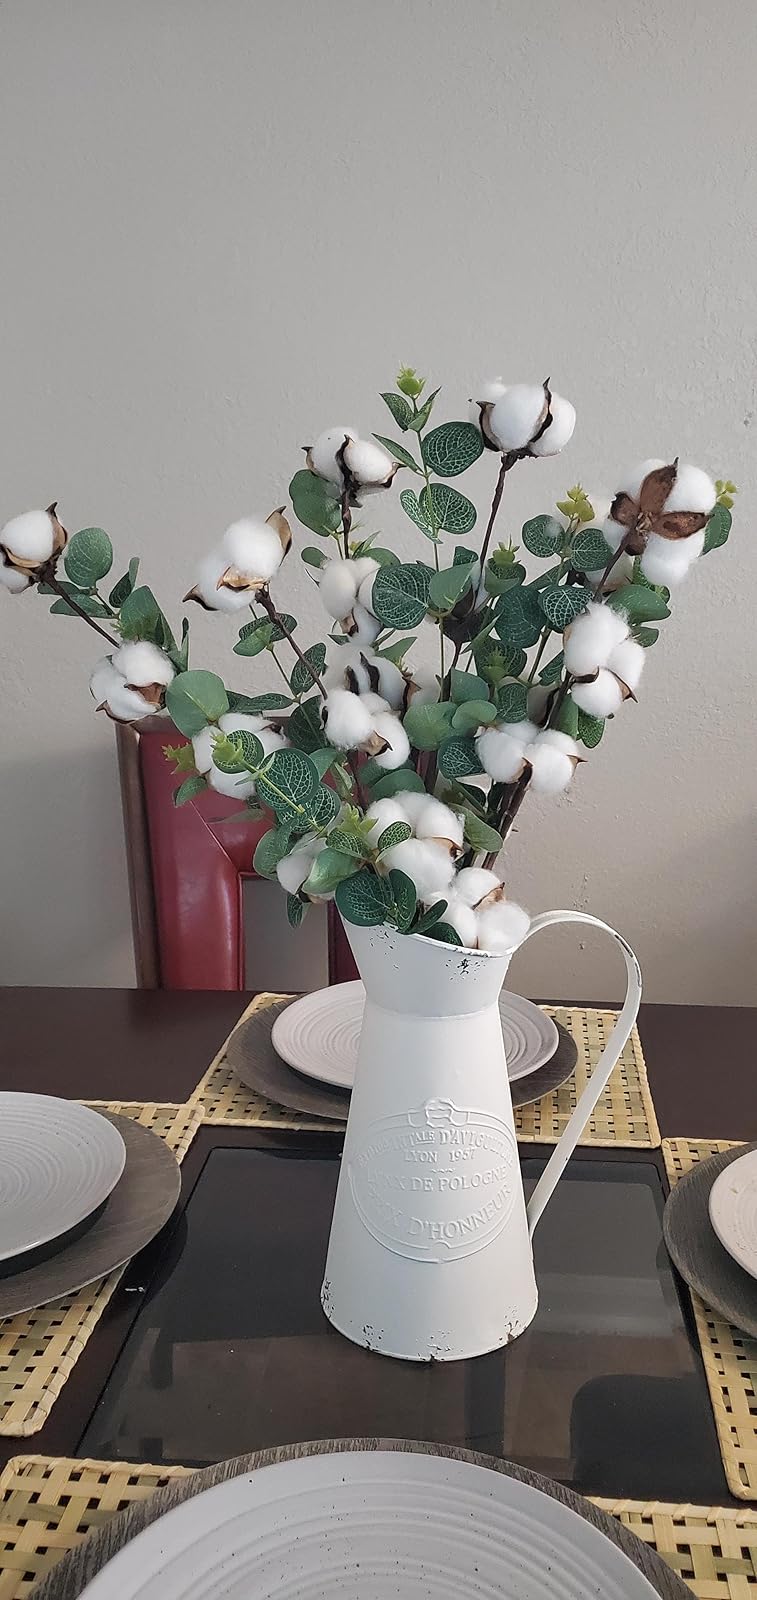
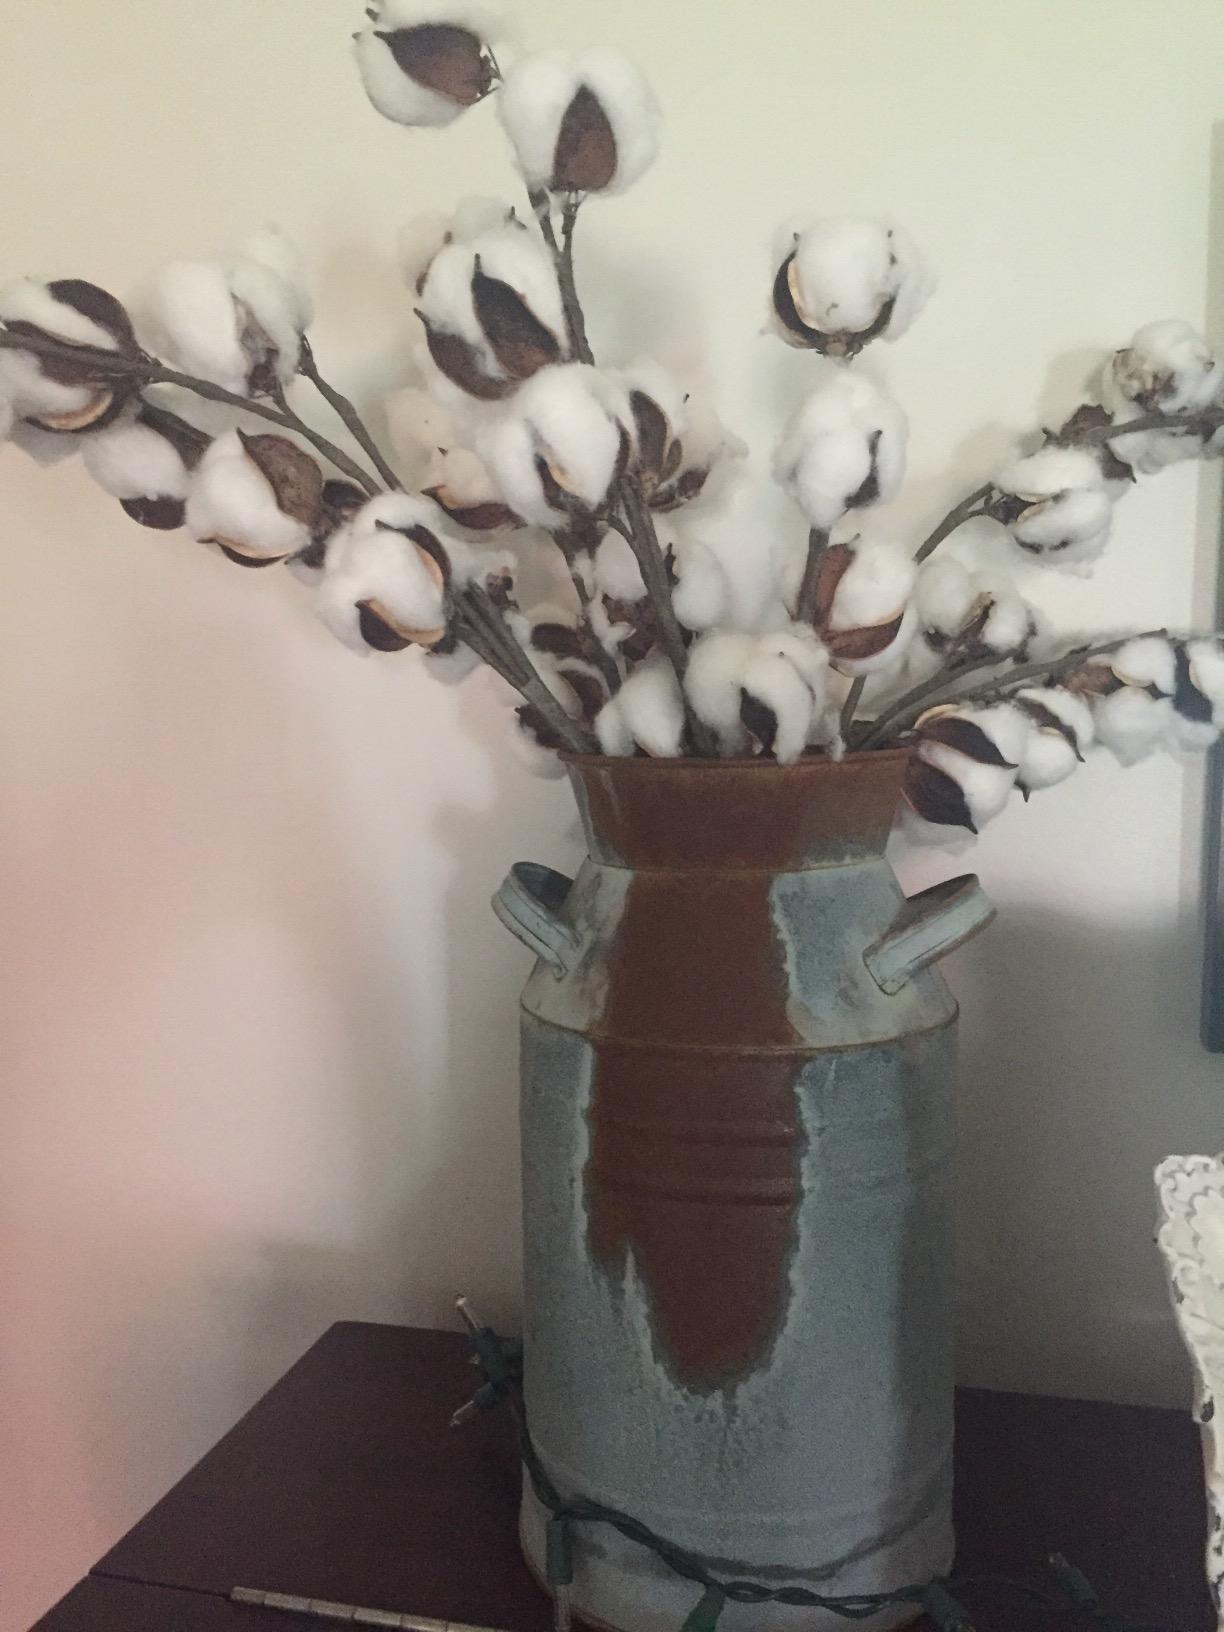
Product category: vase
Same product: no